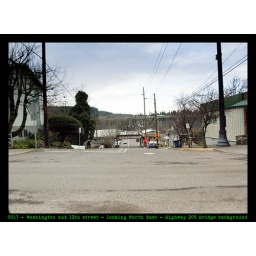
Looking at the major highway - the bridge in the distance